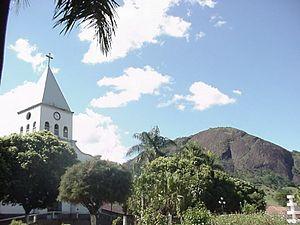
Santana do Manhuaçu est une municipalité brésilienne de l'État du Minas Gerais et la microrégion de Manhuaçu.